Jan Victors

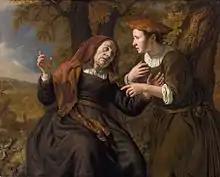
"Ruth swearing to Naomi", 1653

Jan Victors or Fictor (bapt. June 13, 1619 – December 1679) was a Dutch Golden Age painter mainly of history paintings of Biblical scenes, with some genre scenes. He may have been a pupil of Rembrandt. He probably died in the Dutch East Indies.